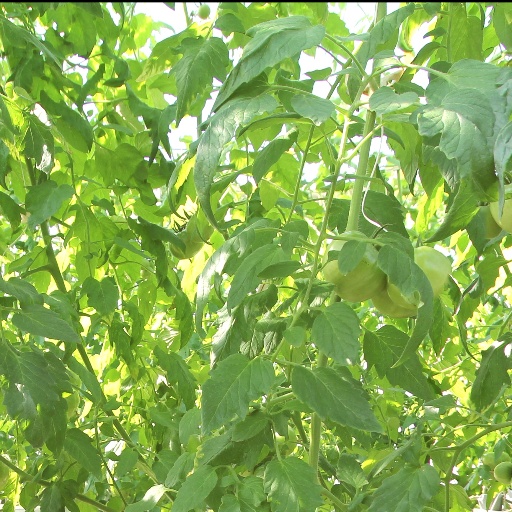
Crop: tomato